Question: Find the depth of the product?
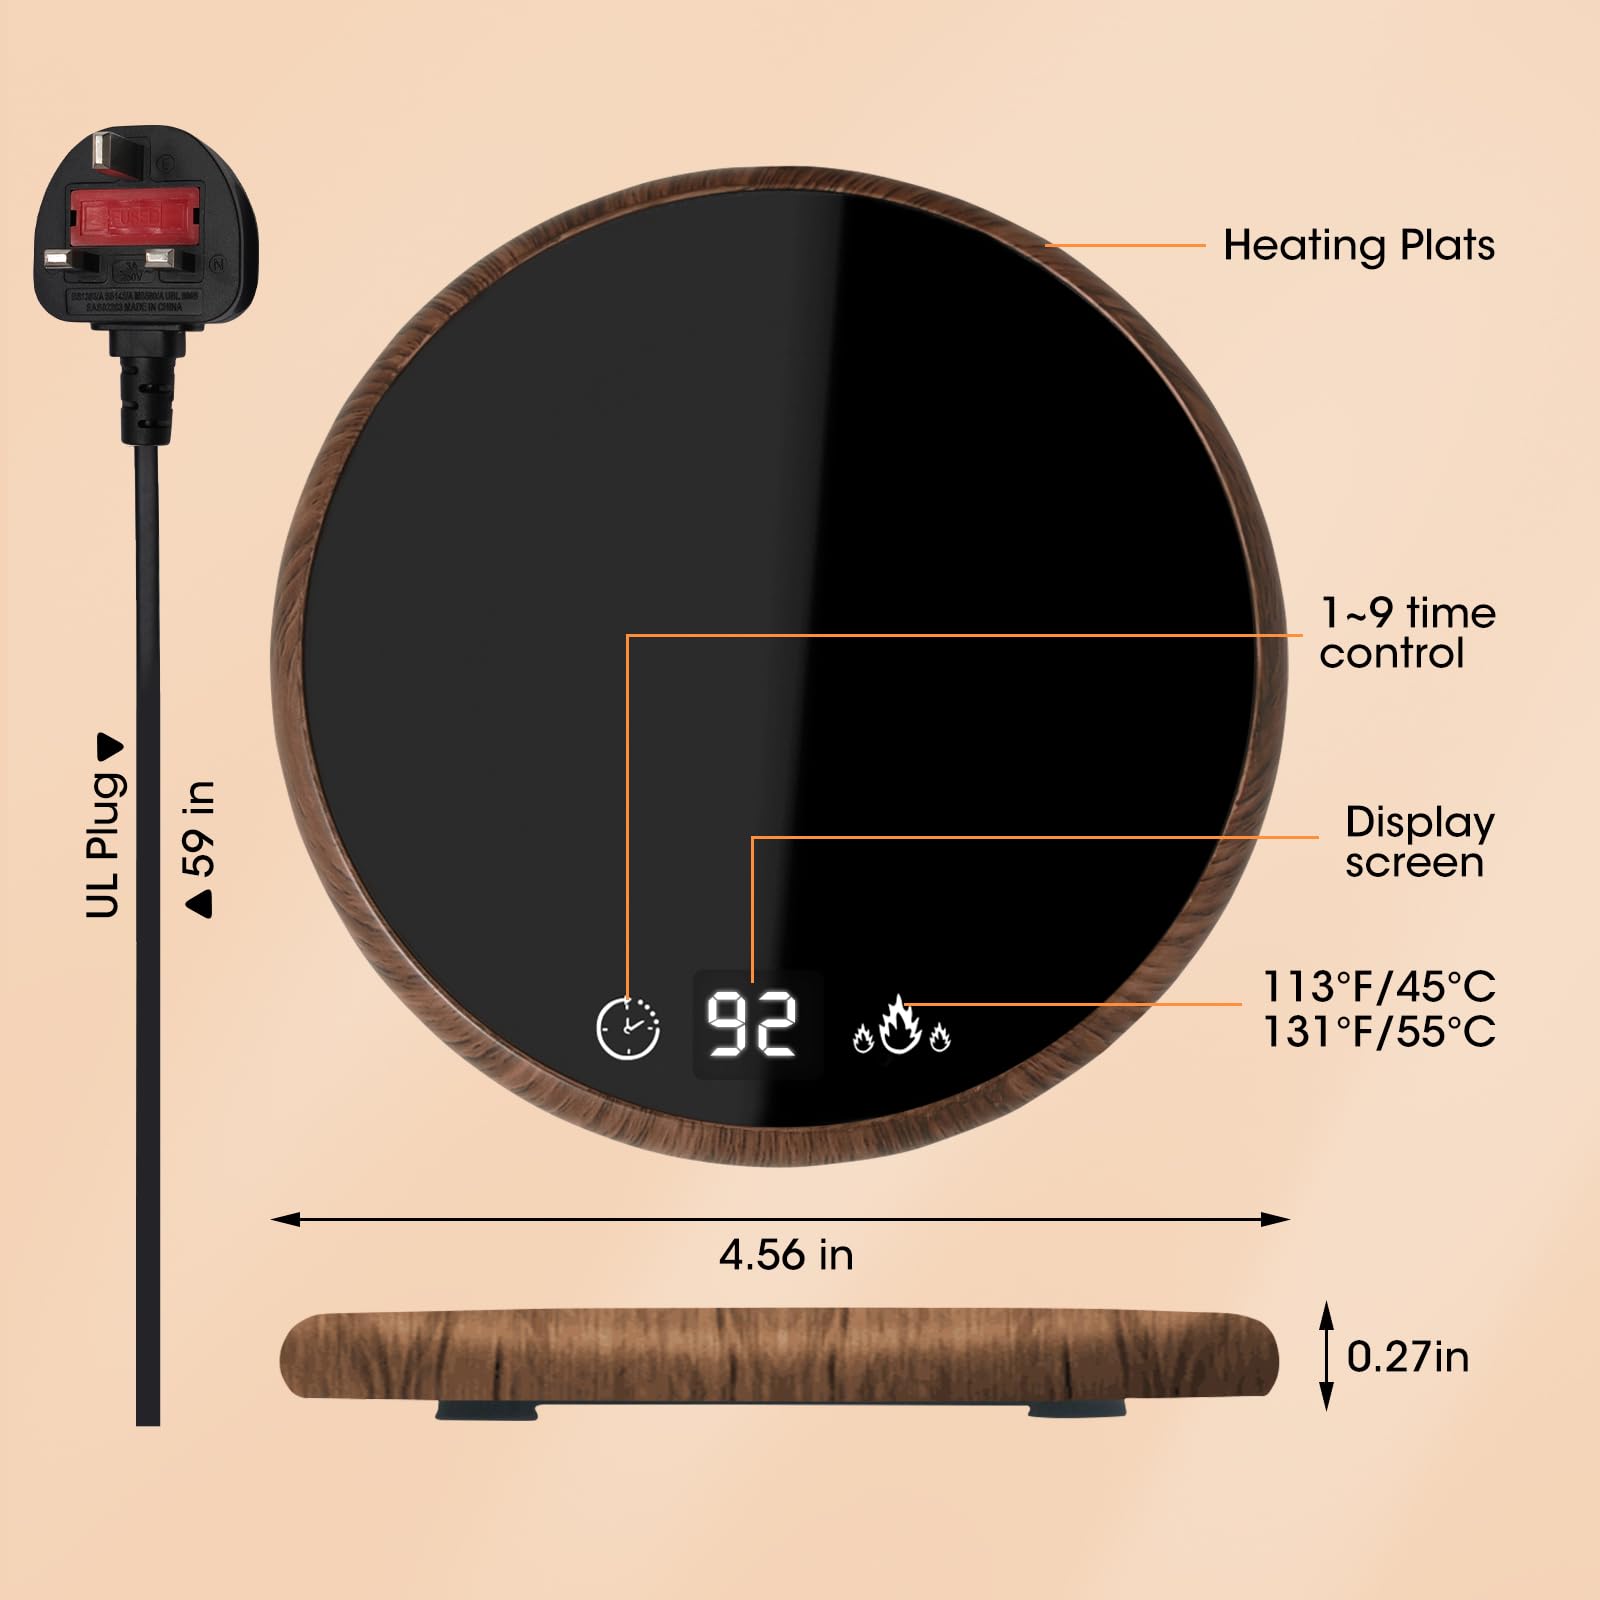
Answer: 4.56 inch